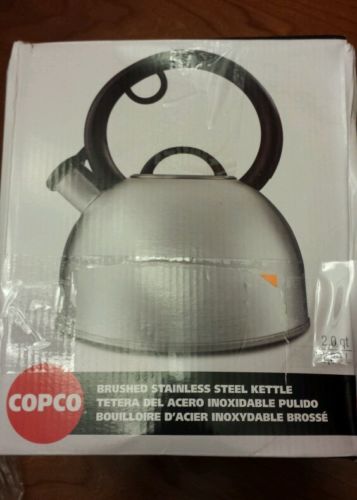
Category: kettle